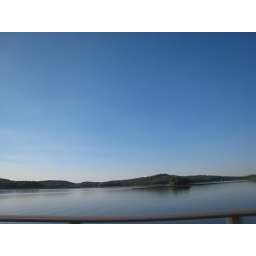
view of the water from the car in wiscasset, maine